Western United States

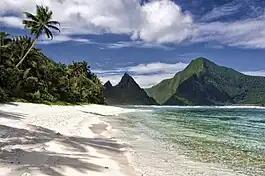
Ofu Beach on Ofu Island in American Samoa

The three inhabited Pacific U.S. territories (American Samoa, Guam and the Northern Mariana Islands) are sometimes considered part of the Western United States. American Samoa is in Polynesia in the South Pacific Ocean, while Guam and the Northern Mariana Islands are in the Mariana Islands in the western North Pacific Ocean. Guam and the Northern Mariana Islands have district courts within the 9th Circuit, which includes western states such as California and Nevada. (See District Court of Guam and District Court for the Northern Mariana Islands). American Samoa, Guam, and the Northern Mariana Islands are also considered part of the western U.S. by the U.S. National Park Service, the Federal Reserve Bank system, FEMA, and the USGS.